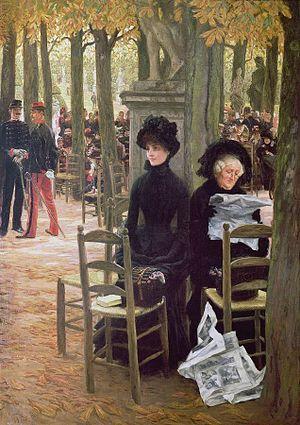
Une dot désigne dans le langage courant l'apport de biens par une des familles, ou par le fiancé, au patrimoine de l'autre, ou du nouveau ménage ; elle accompagne le mariage dans de nombreuses cultures. Il peut s'agir de biens dont la femme ou le mari sont dotés par leurs familles, mais aussi d'un don entre époux.